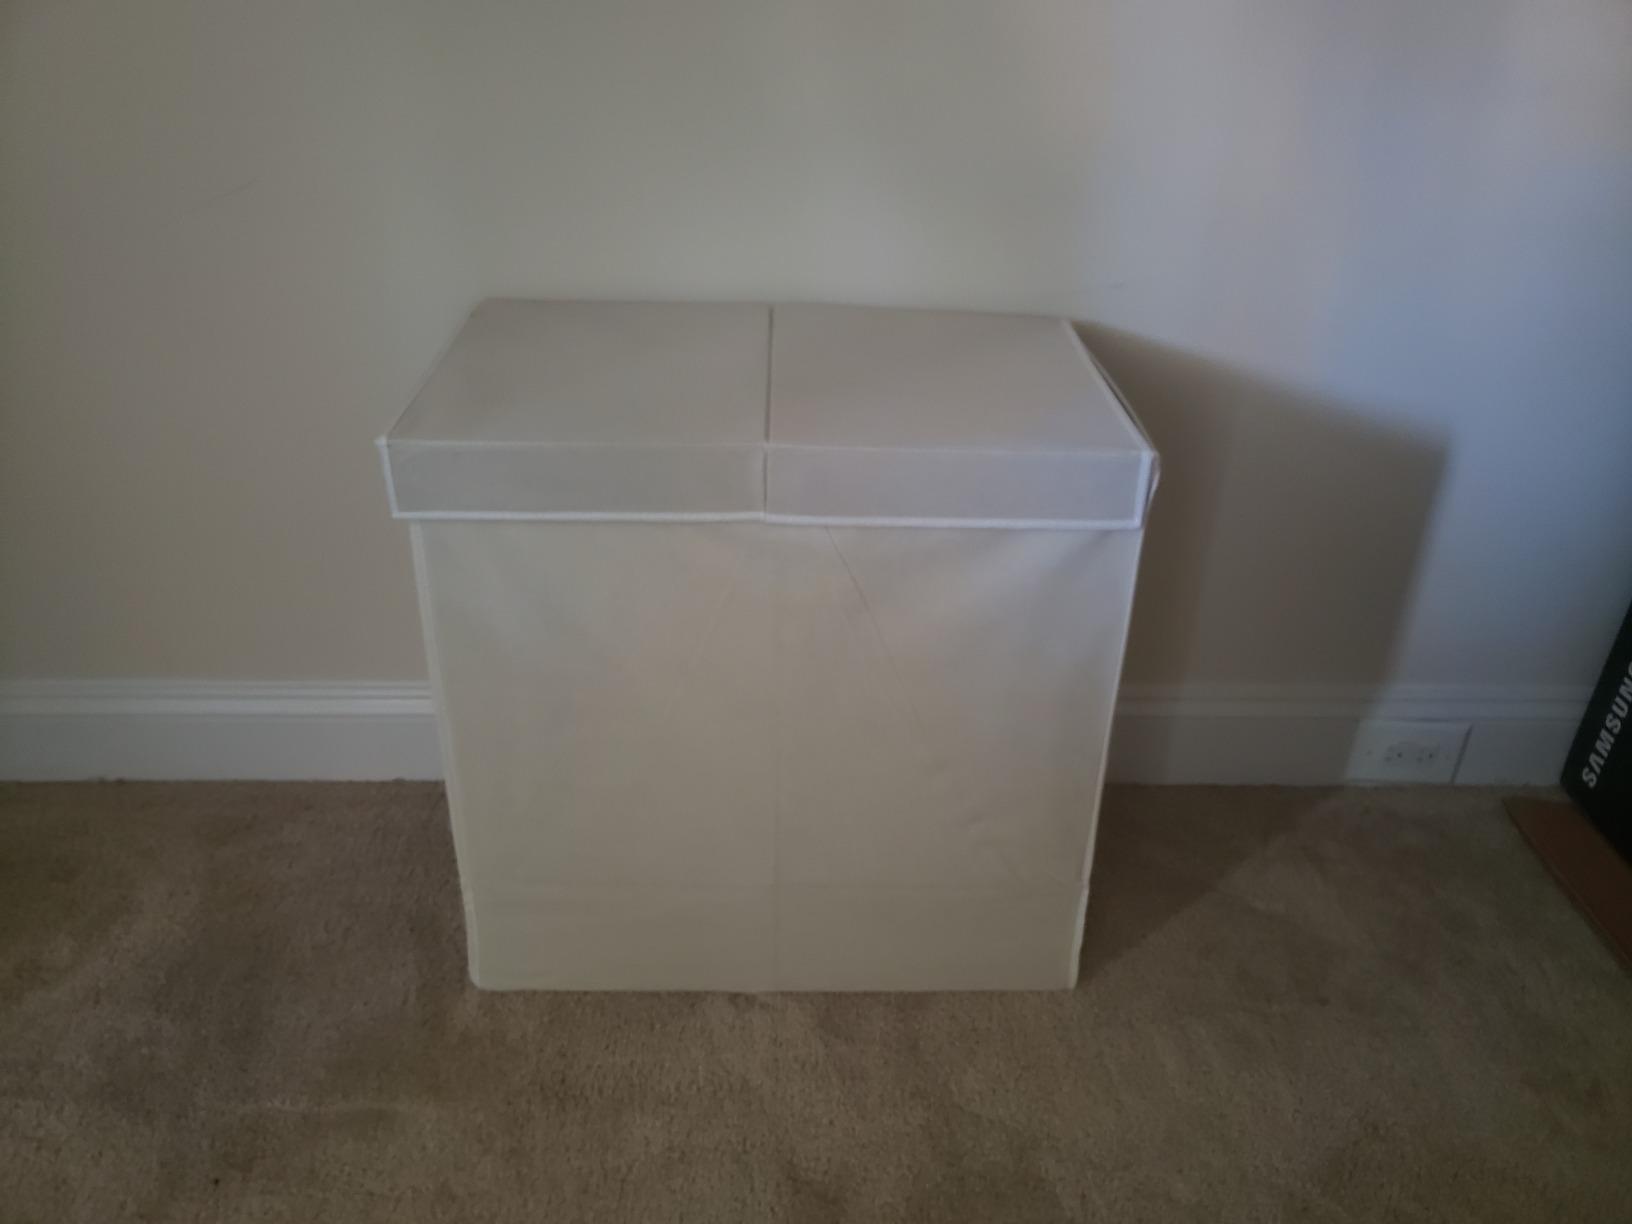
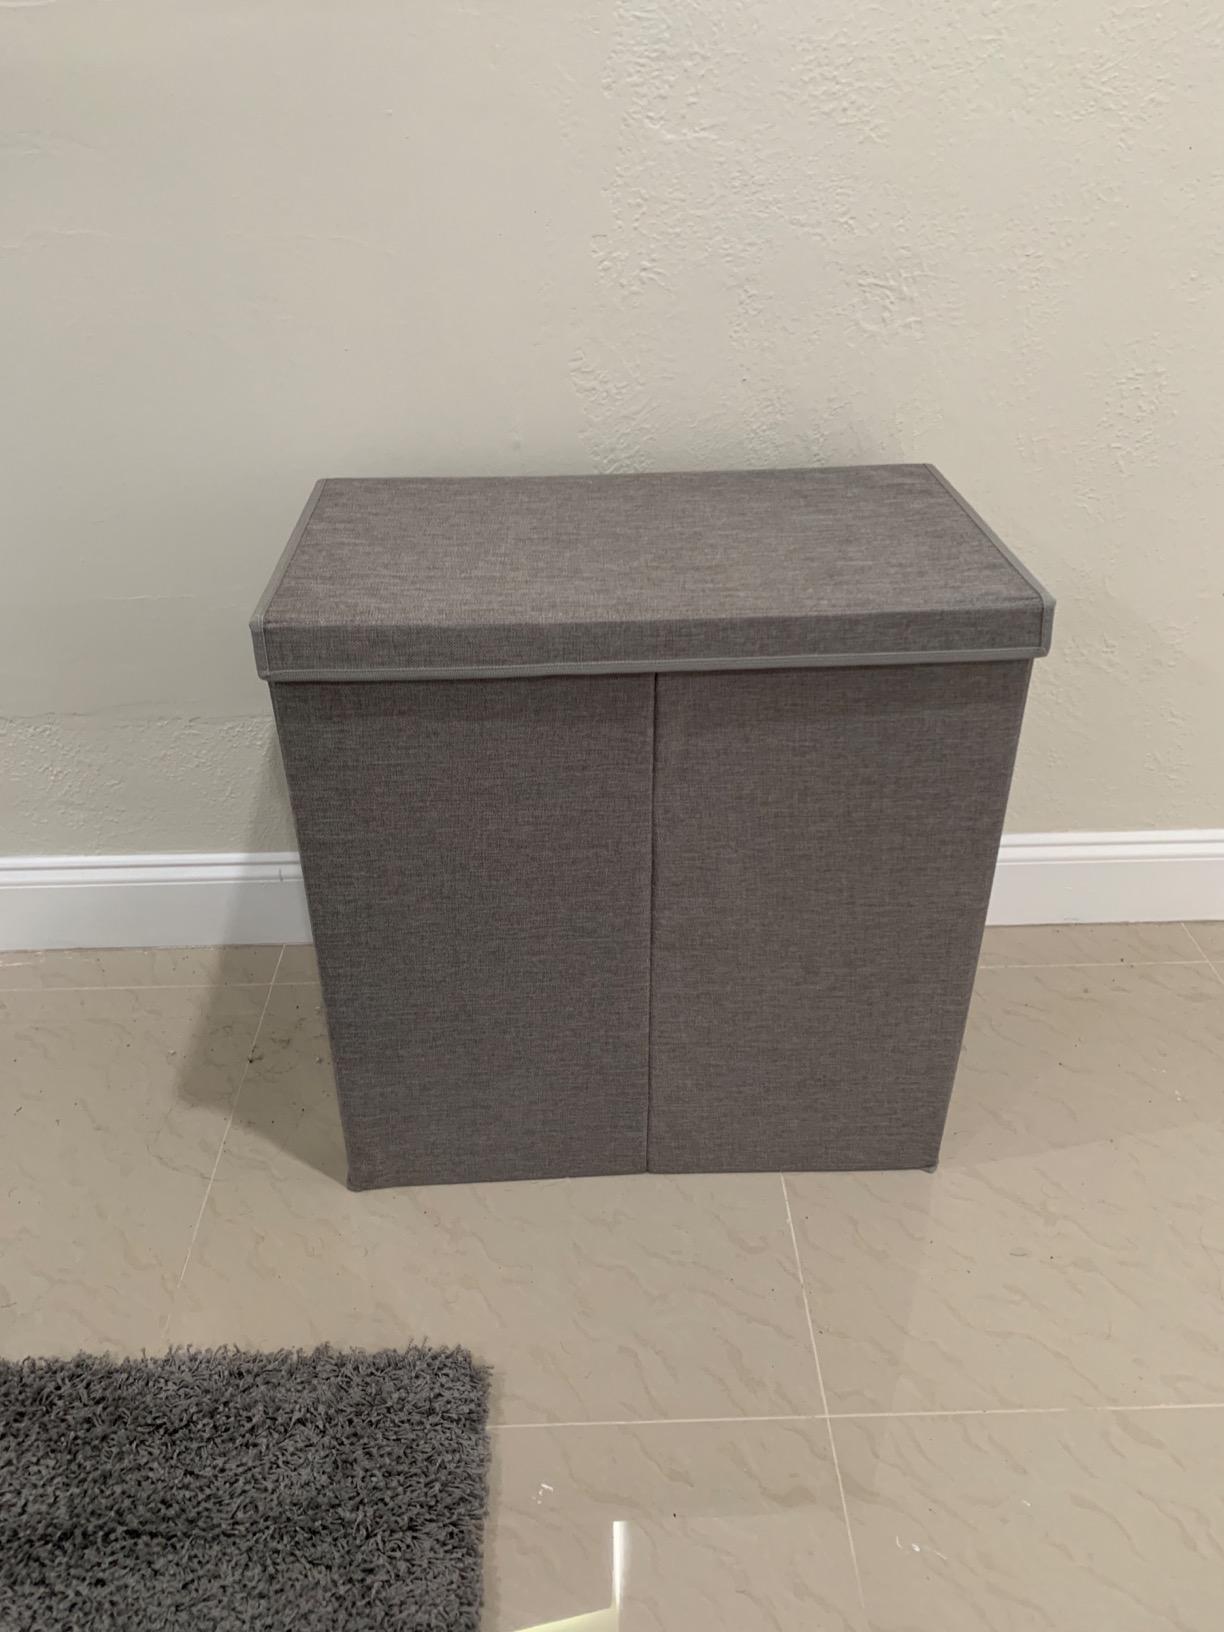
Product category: items_hamper
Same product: no